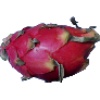
Label: red_pitahaya